Jamestown (TV series)

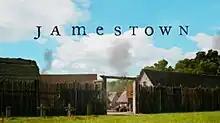

Jamestown is a British drama television series, written by Bill Gallagher and produced by Carnival Films, an NBC Universal International Television Production company, the makers of "Downton Abbey". Set in 1619-1622, "Jamestown" follows the first English settlers as they establish a community in the New World. Among those landing onshore are a group of women destined to be married to the men of Jamestown, including three spirited women. The series premiered on Sky One in the United Kingdom in May 2017. Sky ordered a second series of "Jamestown" in May 2017, before the premiere of the first series. Series 2 aired from February 2018. The renewal of "Jamestown" for a third and final season was announced by Sky One on 23 March 2018.